Tania Choudhury

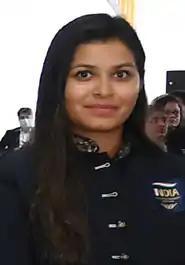
Choudhury in August 2022

Tania Choudhury (born 13 June 1995) is a female international Indian lawn bowler. She hails from Guwahati, an Engineering graduate from Assam Engineering College and an MBA from the Tezpur University, Assam.